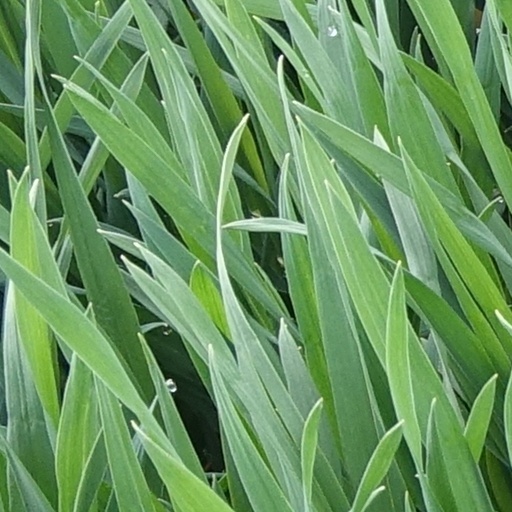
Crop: wheat